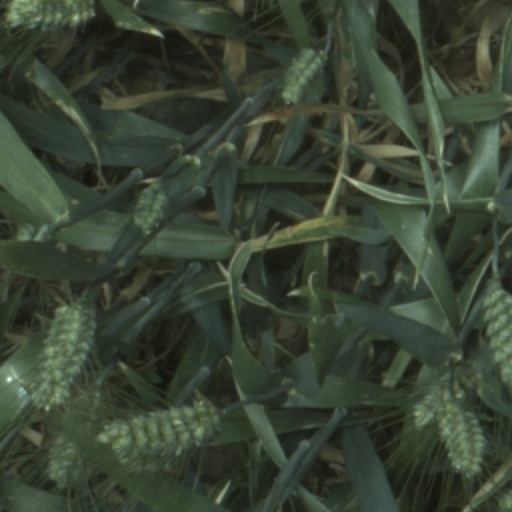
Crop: wheat